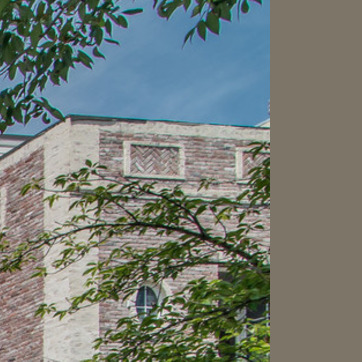
Material: brick